List of Dassault Mirage III operators

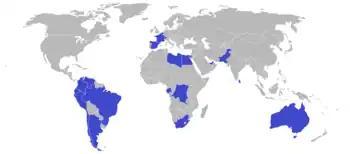
Operators of the Mirage III and its domestic as well as foreign derivatives, including the Mirage 5

This is a list of Dassault Mirage IIIs, Dassault Mirage 5s, and Mirage 50s used by national air forces. The Central Intelligence Agency once estimated that a little over 800 of the three aircraft types had been exported to various countries around the world.